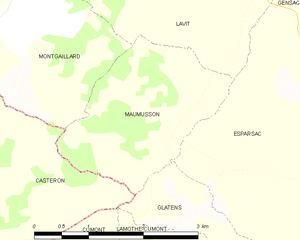
Carte des communes françaises Maumusson